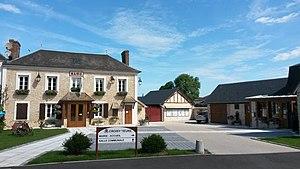
Mairie après travaux (2018)
Croisy-sur-Eure est une commune française située dans le département de l'Eure en région Normandie.